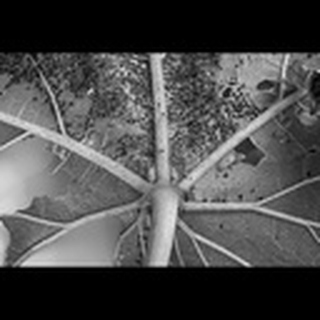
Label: cotton_aphids